Zwilling J. A. Henckels

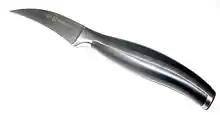
TWIN Cuisine Tournant knife

Henckels knives are manufactured in several ways. A large selection of the knife range are forged from a single piece of high-carbon stainless steel, which is cold-hardened to improve stain resistance. This hardening process consists of cryogenic tempering and involves immersing the finished knife blades in liquid nitrogen. This process is required to get full hardness from most stainless knife steels, as it completes the conversion of austenite to martensite. The process of forging is intended to produce improved cutting-edge retention, weight, balance, and reduced opportunity for metal fatigue. Most of Zwilling's higher end knives are manufactured in Solingen, Germany, while others, including Henckels branded knives are made in Spain and China.